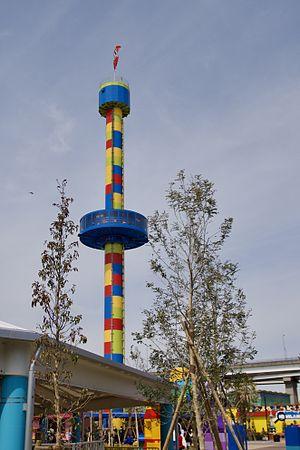
Legoland Japan est un parc à thème situé à Nagoya, au Japon. Il a ouvert ses portes le 1ᵉʳ avril 2017. C'est le premier parc d'attractions Legoland au Japon, le deuxième en Asie après Legoland Malaisie et le huitième mondial.